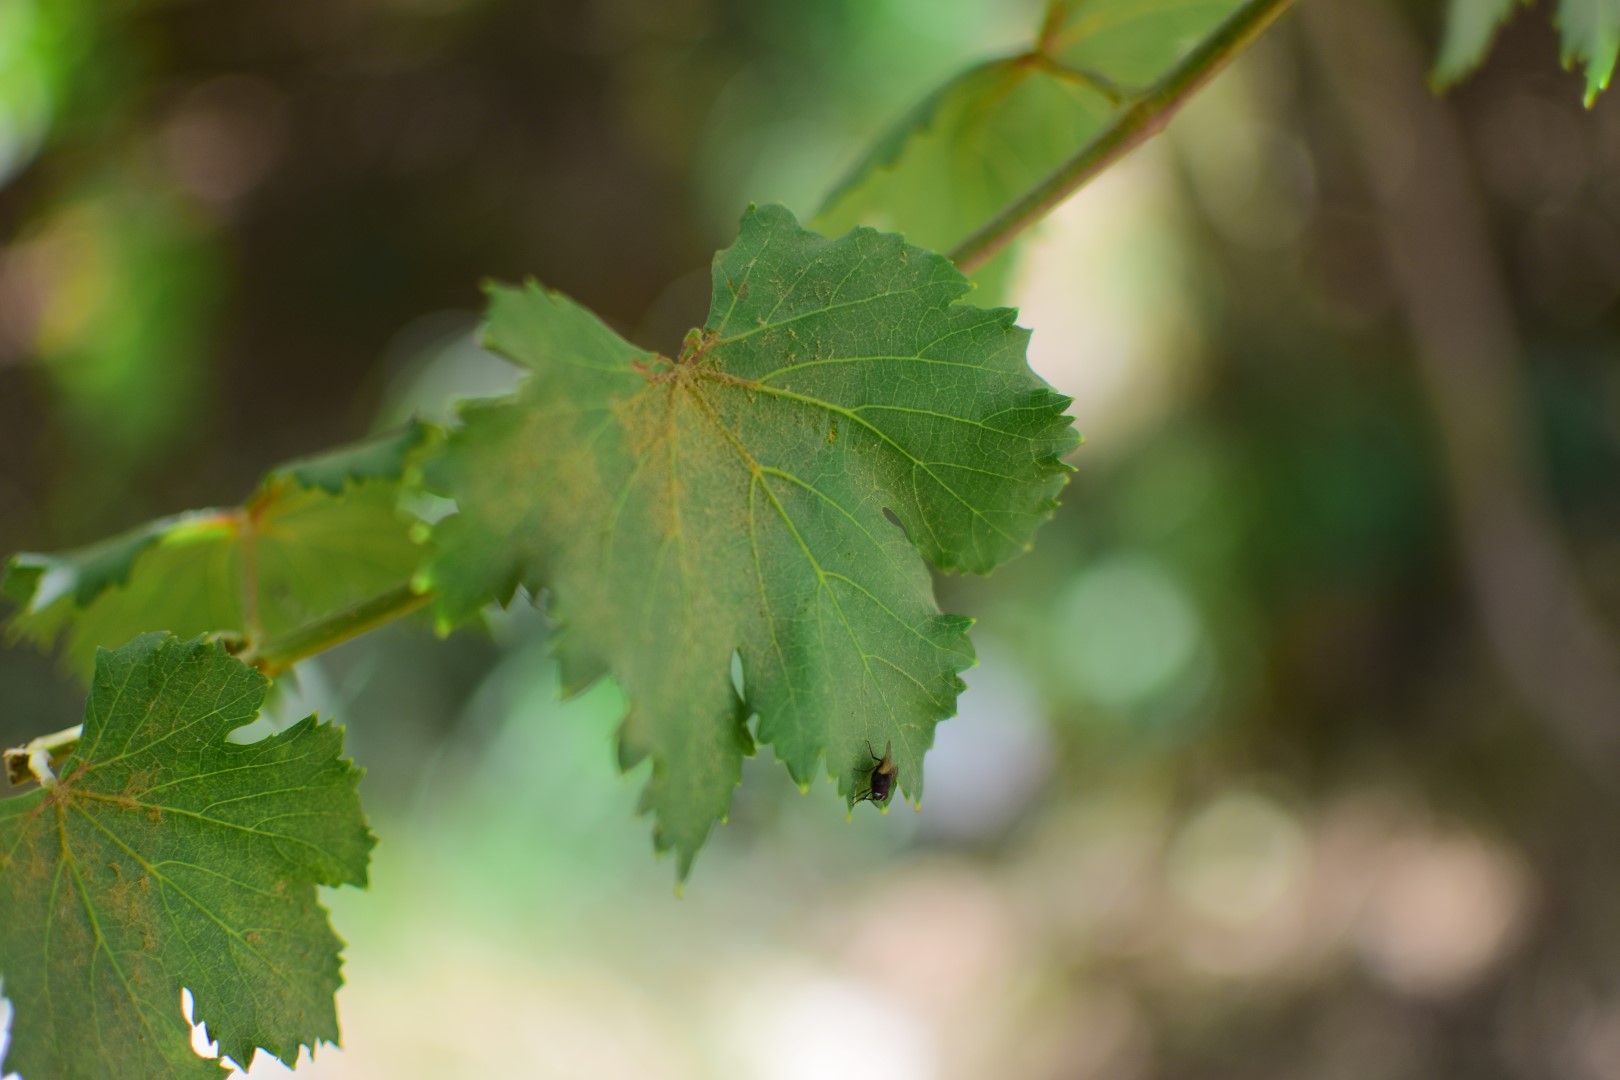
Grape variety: Kamali